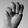
ASL letter: M